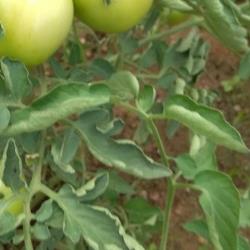
Crop: Tomato
Condition: virosis-d